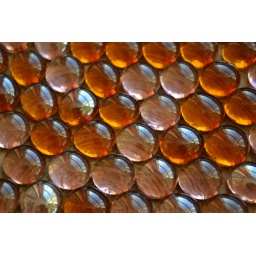
Close Up of coloured pebbles in a wooden flat bowl